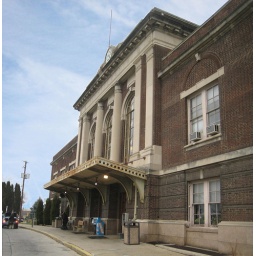
Pennsylvania Station Facade in Lancaster PA with clock transportation architecture railroad train bus profile Amtrak